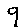
Label: 9